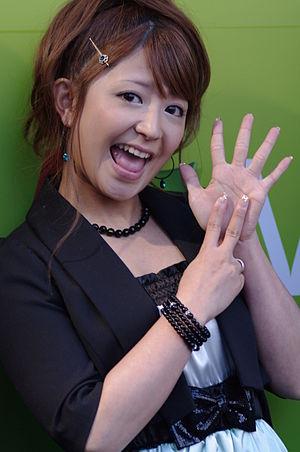
Mari Yaguchi est une ex-idole japonaise du Hello! Project, ex-membre des populaires groupes Morning Musume et Mini Moni, chanteuse, actrice, modèle, animatrice d'émissions de radio et télévision, remarquée entre autres pour sa petite taille de 1,45 mètre.